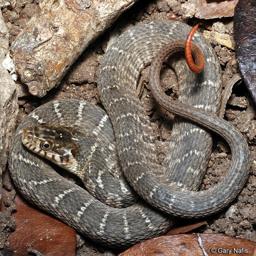
Animal: snakes